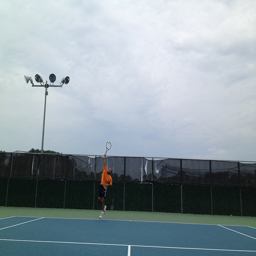
A man on a tennis court leaping to try to return a hit
A man on a tennis court holding a tennis racket jumping in the air to hit a tennis ball.
A man swining his tennis racket on the tennis court
A man is jumping on a tennis court to hit the ball with his racket.
It is cloudy outside while a man plays tennis